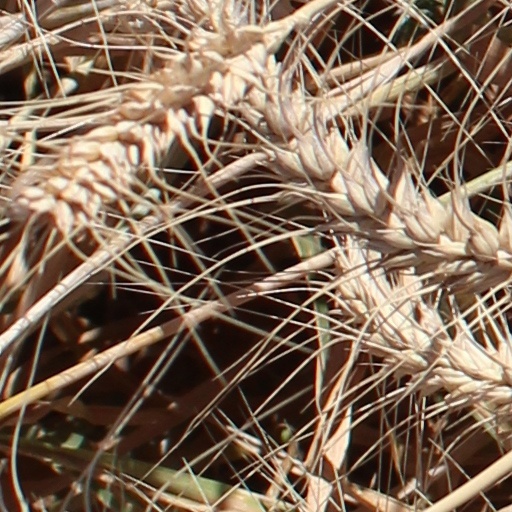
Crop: wheat